David Denton (cricketer)

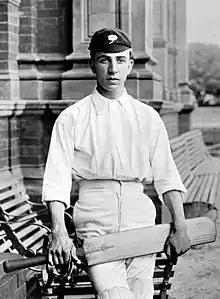
David Denton

David Denton (4 July 1874 – 16 February 1950) was an English first-class cricketer. An attacking batsman, he had a long career with Yorkshire and played eleven Tests for England. His nickname of 'Lucky' came from his habit of surviving the numerous chances that his attacking batting style created for the opposition. He was a fine deep fielder, and was said to be an excellent judge of a high catch, but did little bowling: his only really significant contribution with the ball came in 1896, when he took 5–42 against South of England. He also had one first-class stumping to his name, against Cambridge University in 1905.